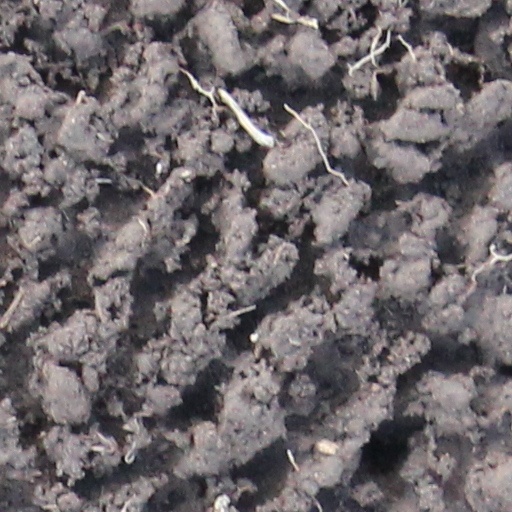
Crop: wheat